George Ward (footballer, born 1877)

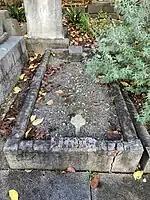
Ward's grave at Boroondara General Cemetery

He enlisted in the First AIF on 6 July 1915, and served overseas with the 60th Battalion. He was wounded in action, in France, on 19 July 1916, where he sustained gunshot wounds to his right arm and left leg. He required four operations, and his left leg was amputated mid-thigh, in France. He was repatriated to England, and spent more than 12 months hospitalized there. He was declared unfit for general service in November 1917, and left England in March 1918, returning to Australia in May 1918.